Capolago-Riva San Vitale railway station

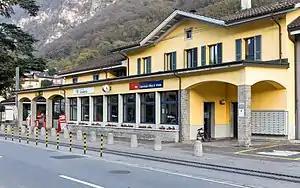
The station in 2017

Capolago-Riva San Vitale railway station is a railway station in the Swiss canton of Ticino. The station is in the village of Capolago, part of the municipality of Mendrisio, but, as its name suggests, also serves the adjoining municipality of Riva San Vitale. The station is on the Swiss Federal Railways' Gotthard railway, between Lugano and Chiasso, and on the Monte Generoso railway, a rack railway to the summit of Monte Generoso.